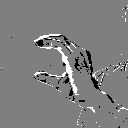
ASL letter: c